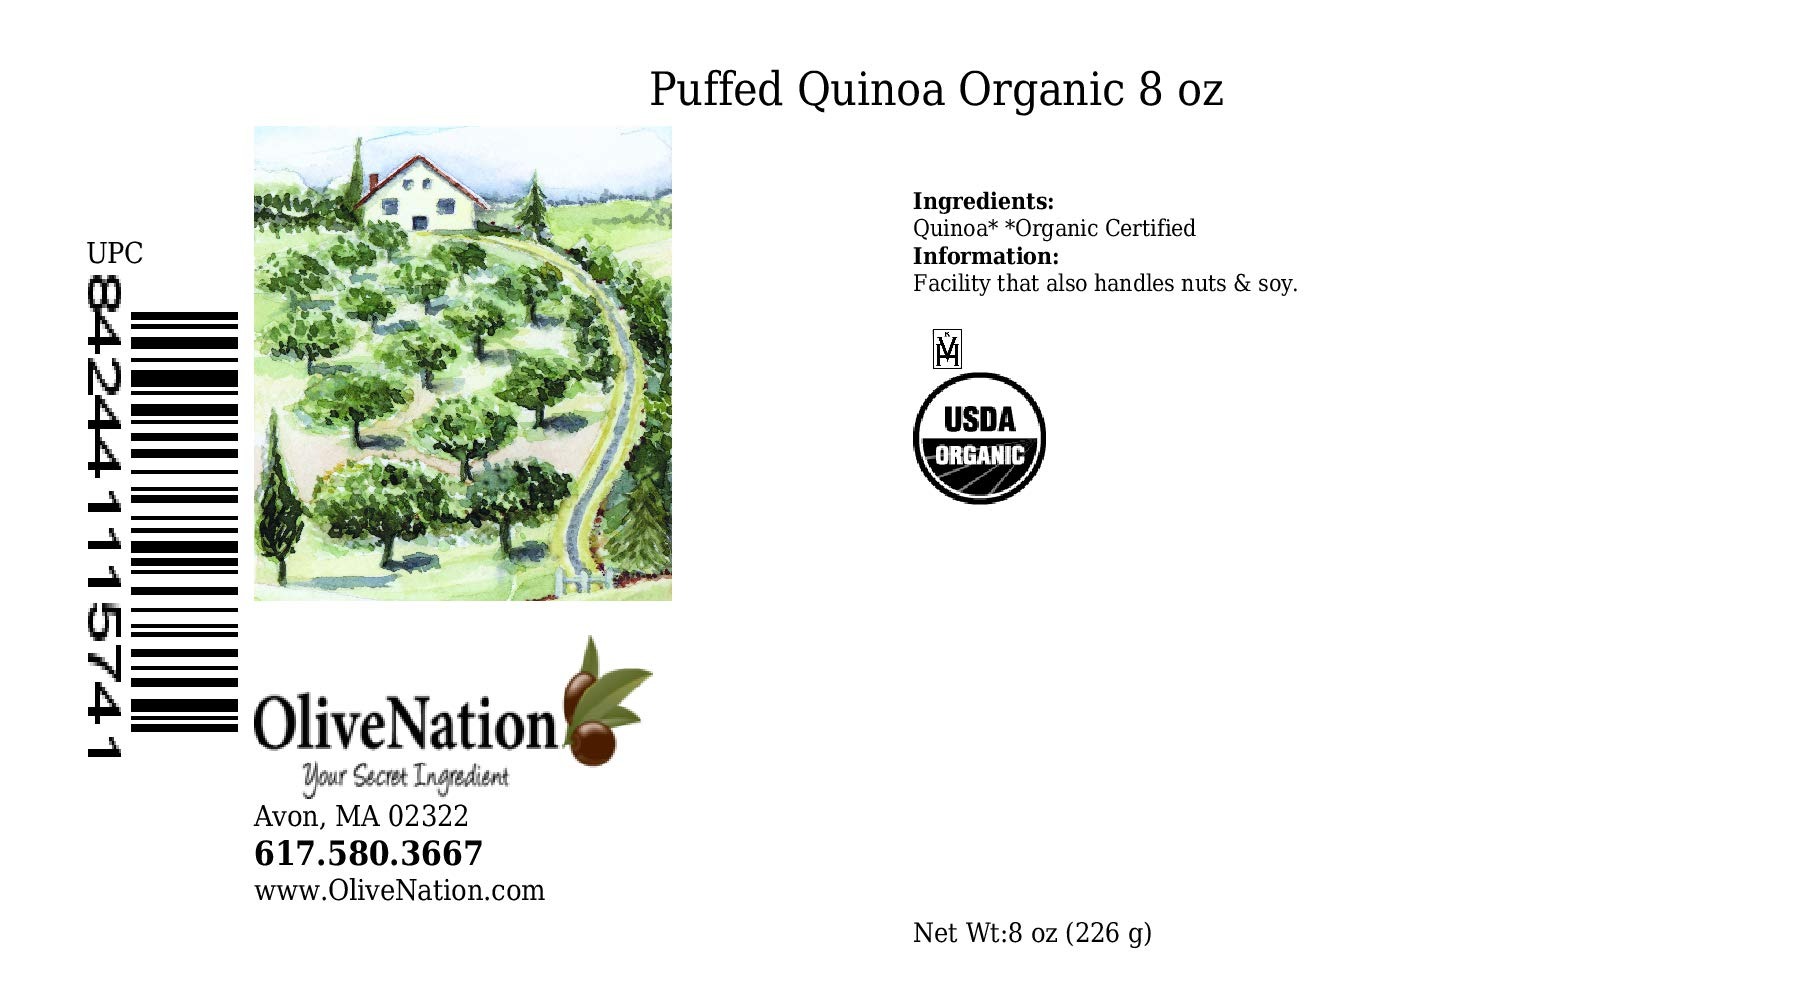
Item Name: OliveNation Puffed Quinoa 8 ounces
Bullet Point 1: Puffed Quinoa by OliveNation is quinoa that has been puffed, similar to puffed rice cereal
Bullet Point 2: This gluten free grain is crunchy and tastes nutty
Bullet Point 3: Add Puffed Quinoa to trail mixes and baked goods or eat it like a cereal with your favorite kind of milk
Bullet Point 4: Quinoa is considered to be a super grain because it's high in fiber and is a complete protein
Bullet Point 5: Now, you can make healthier sweet treats with our Puffed Quinoa
Value: 8.0
Unit: Ounce

Price: 17.39